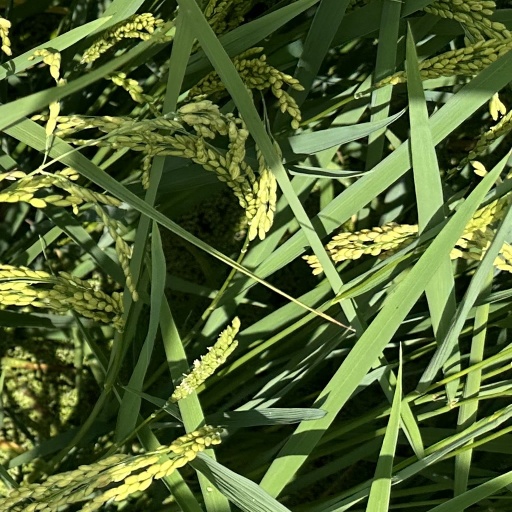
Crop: rice